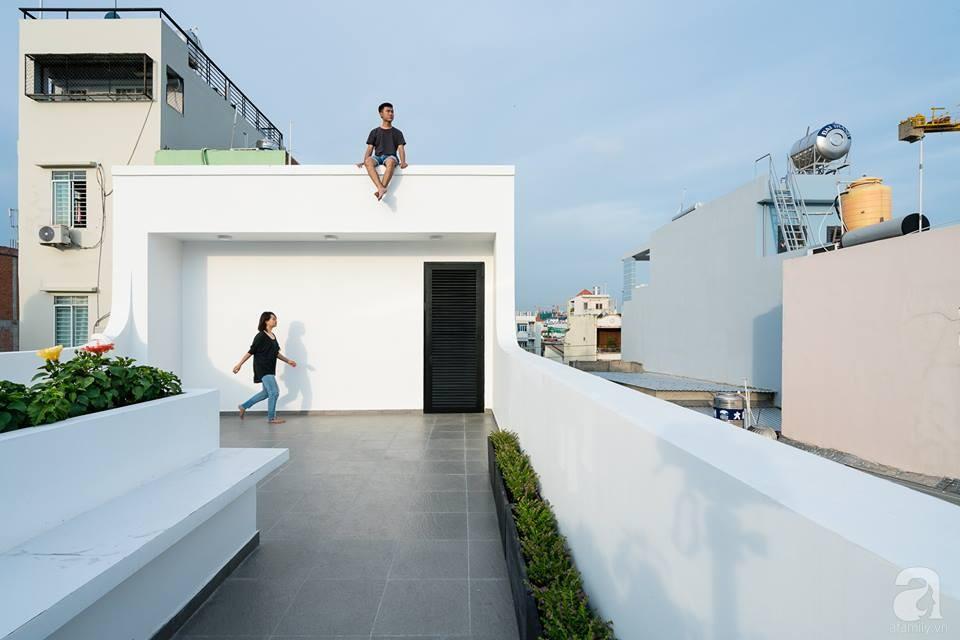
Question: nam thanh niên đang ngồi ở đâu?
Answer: nam thanh niên đang ngồi trên nóc nhà